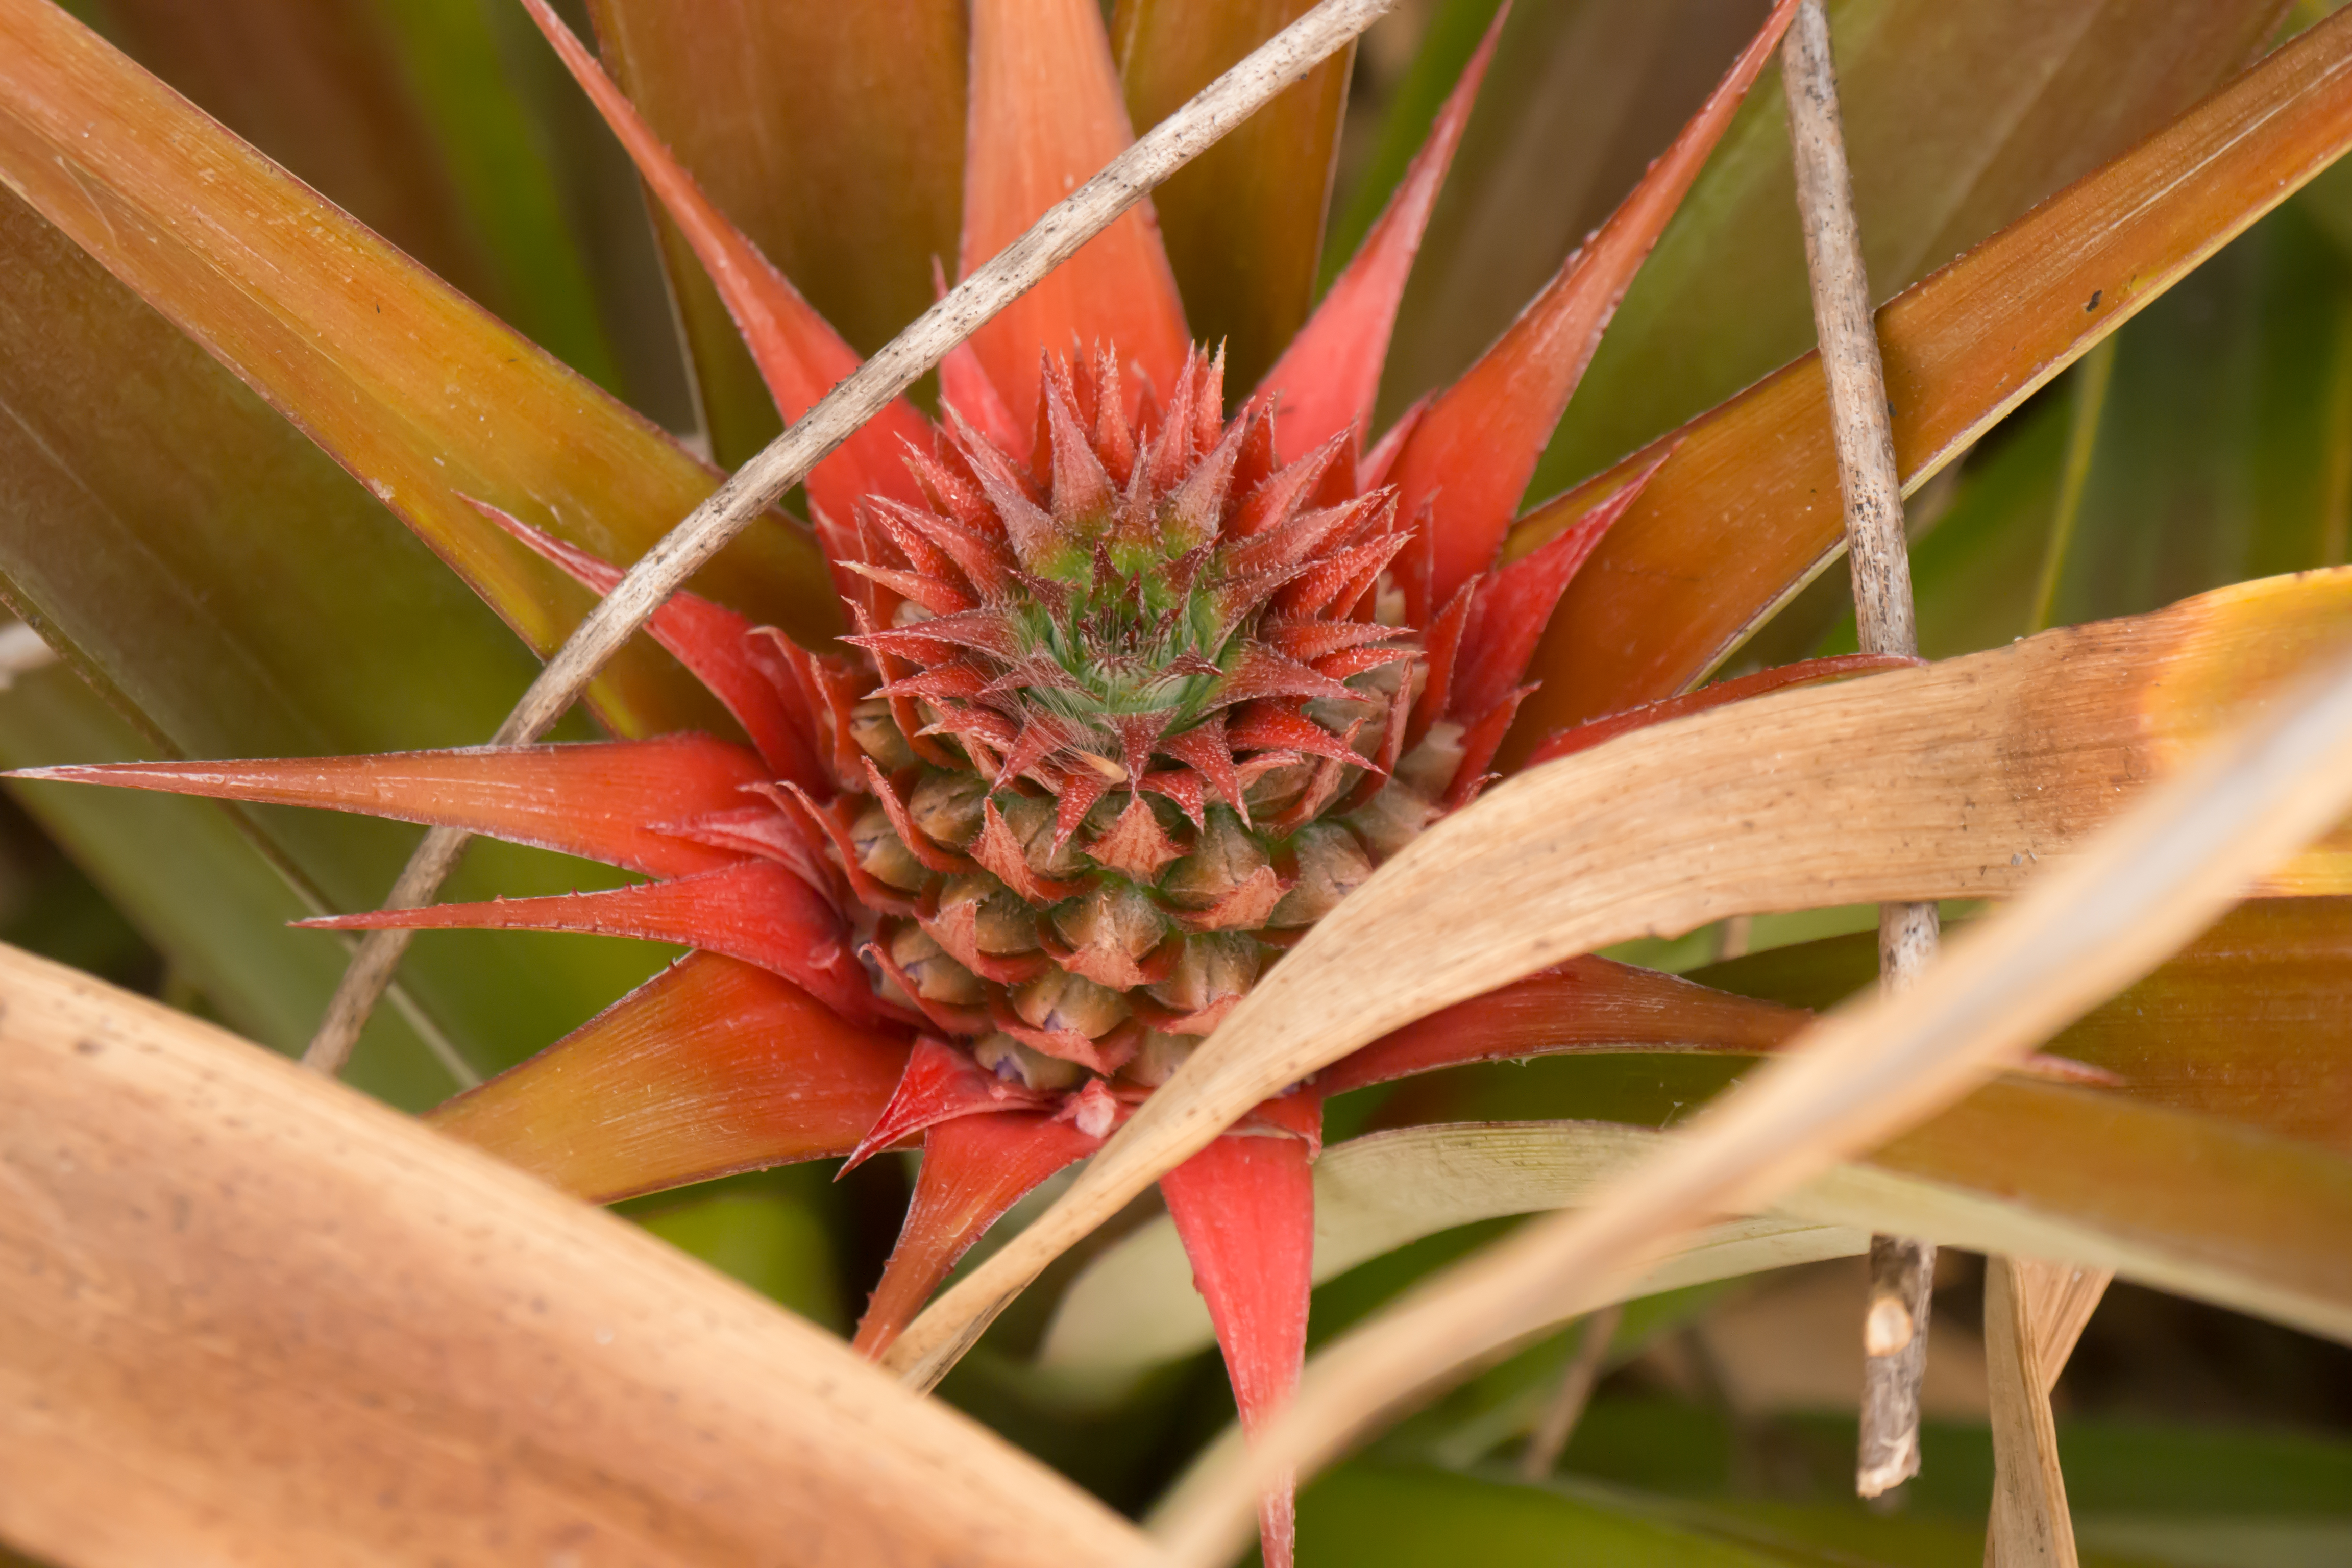
agriculture, flower, baby, background, closeup, diet, exotic, farm, field, flowering, food, fresh, fruit, garden, green, growing, hawaii, hawaiian, healthy, maui, natural, nature, nutrition, organic, pineapple, plant, plantation, red, small, summer, sweet, tropical, white, ananas, botany, flowering plant, bromeliaceae, poales, terrestrial plant